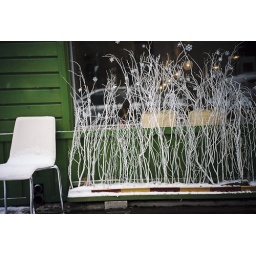
White chair in front of green wall